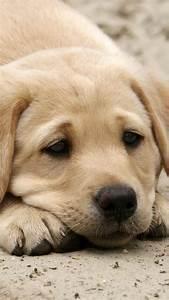
dog